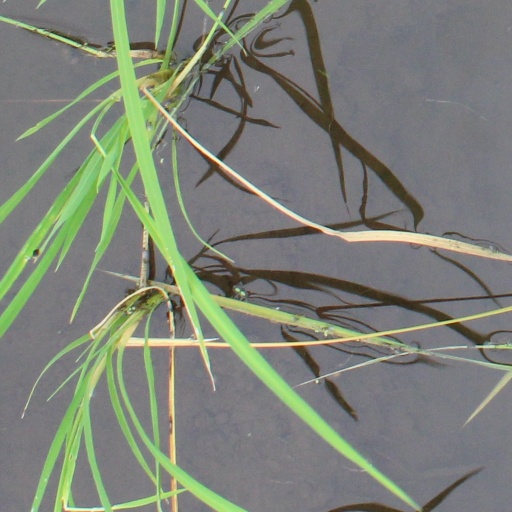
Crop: rice